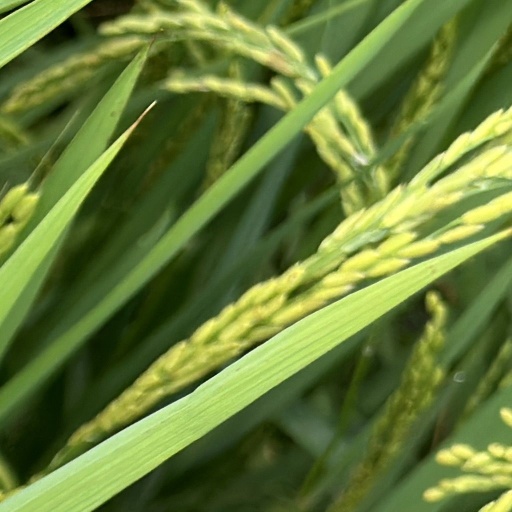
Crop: rice